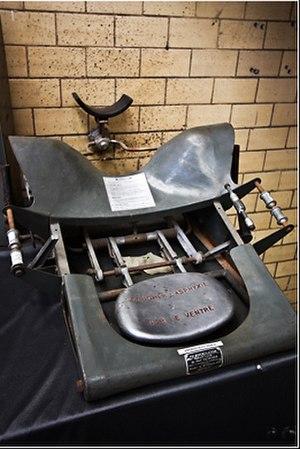
le pulmoventilateur du Professeur Charles Hederer
Charles Hedérer, né le 2 août 1886 à Vesoul et mort le 24 septembre 1967 à Chariez, est un médecin et officier général français.